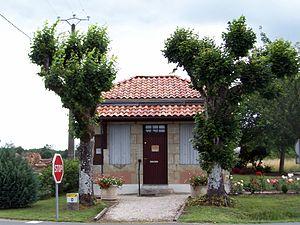
Mairie de Sillas (Gironde, France)
Sillas est une commune du Sud-Ouest de la France, située dans le département de la Gironde en région Nouvelle-Aquitaine.